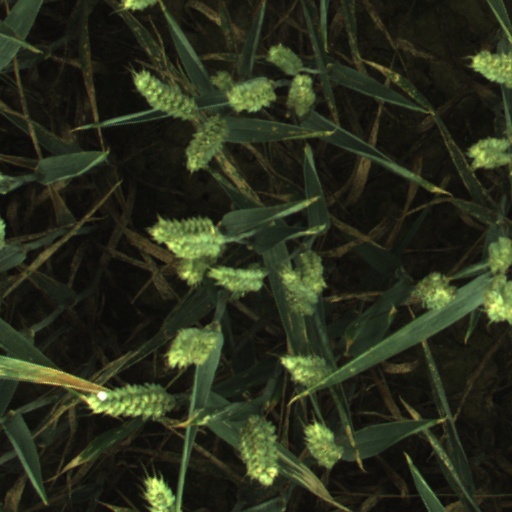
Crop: wheat